Diploschizia

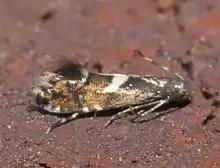
"Diploschizia impigritella" or "lanista", 3.3 mm

Diploschizia is a genus of sedge moths. It was described by John B. Heppner in 1981. It is mostly treated as a synonym of "Glyphipterix".